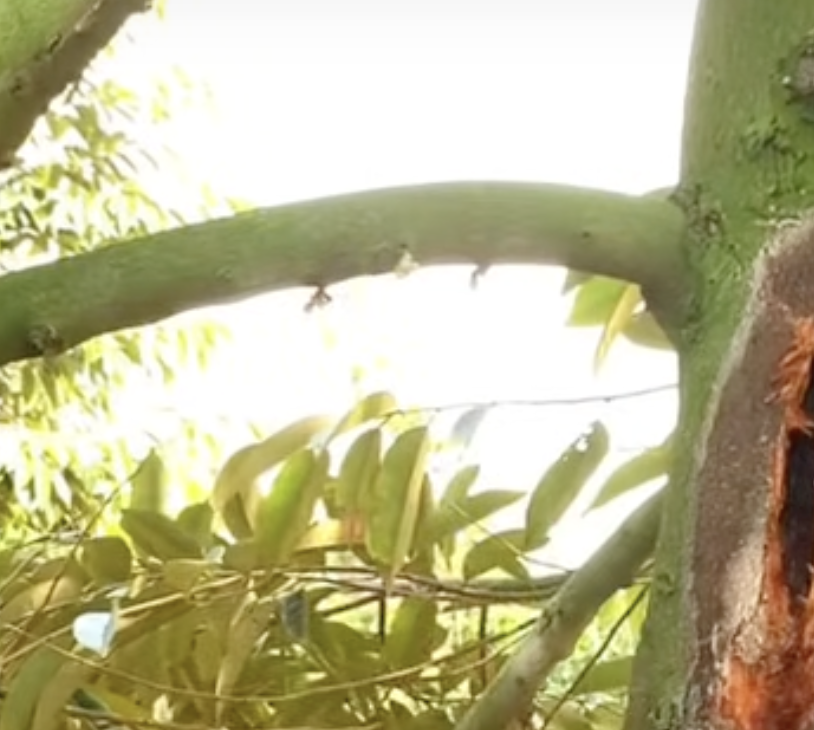
Label: stem_cracking_ gummosis